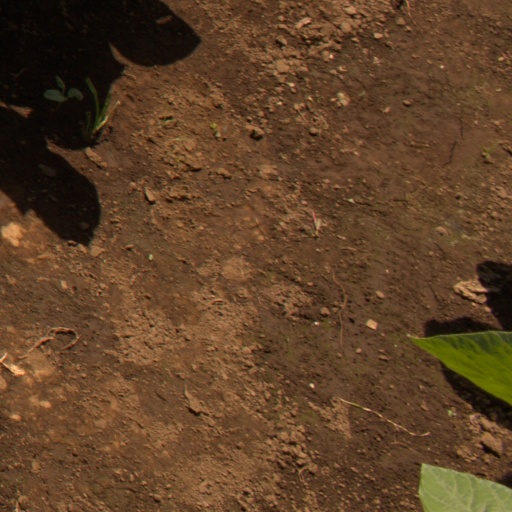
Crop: soybean